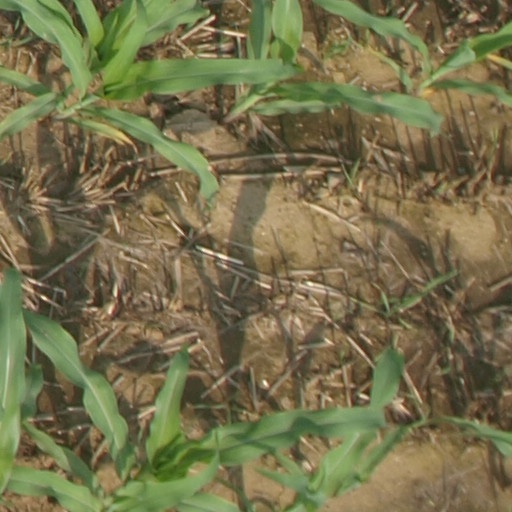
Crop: maize; corn